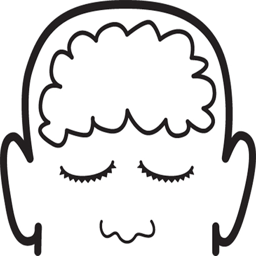
an illustration of a face with closed eyes and an outline of the brain in the forehead .